Muse (Jolin Tsai album)

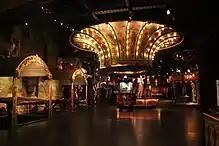
Musée des Arts Forains, one of the filming locations for the music video of "Spying on You Behind the Fence"

On September 11, 2012, Tsai released the music video for "Wandering Poet", directed by JP Huang and starring Ariel Lin and Austin Lin. The video tells the story of a woman who falls in love with a poetic artist, only to discover that the love she possesses is merely a replica. Tsai shared that during the recording process, she was reminded of the protagonist in the film "Black Swan" (2010), and sought to express the duality every woman experiences in love—an external self and an internal self. In the video, her vocal performance reflects the "black swan", while Ariel Lin, who fearlessly pursues love, represents the "white swan".